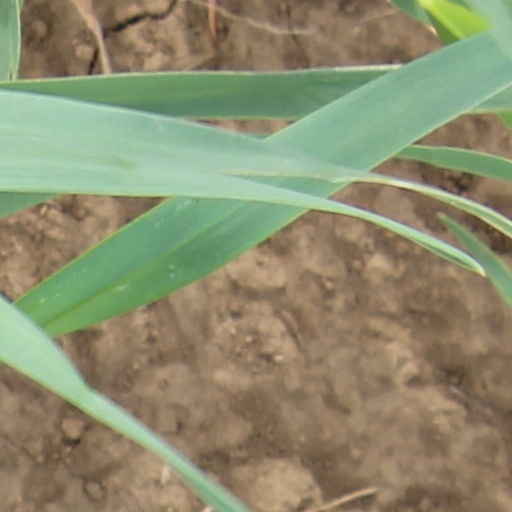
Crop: wheat